Peri-urbanisation

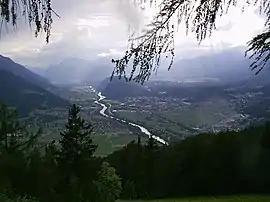
Mountain valleys of industrialised countries (e.g. Inn valley) are often periurbanised.

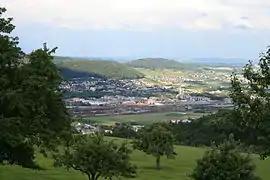
The periurbanised Swiss Limmat valley.

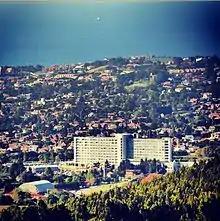
Hospital in a peri-urban area in Gijón.

Peri-urbanisation relates to the processes of scattered and dispersive urban growth that create hybrid landscapes of fragmented and mixed urban and rural characteristics. Such areas may be referred to as the rural–urban fringe, the outskirts or the urban hinterland.